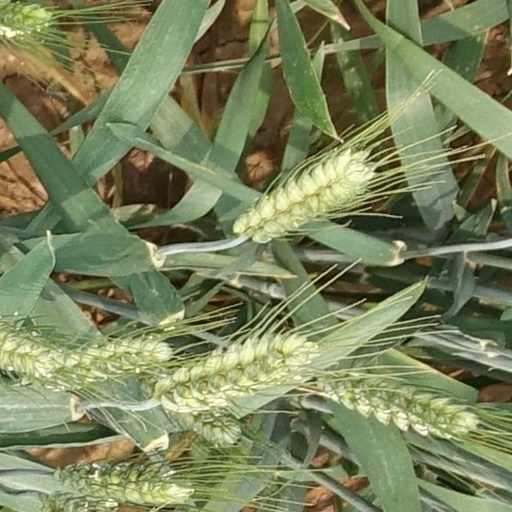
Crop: wheat